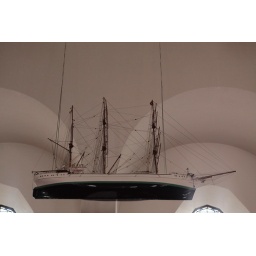
a fishermen's church always features a fishing ship near the altar, for good fortune and godly oversight.